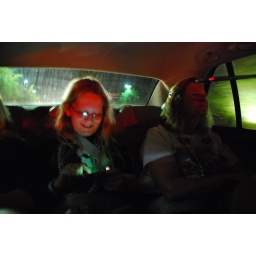
Gordon playing with his new phone in the car on the way to City Walk...